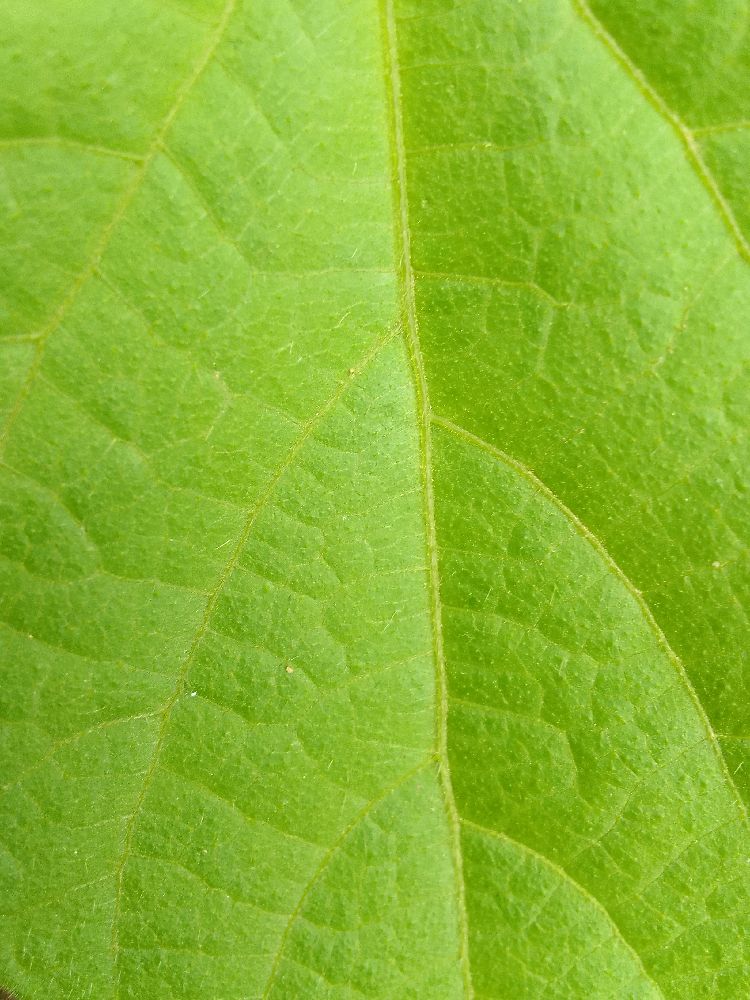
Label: healthy